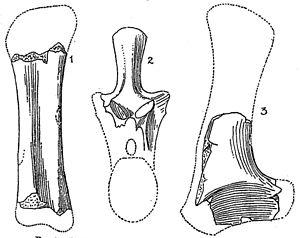
Algoasaurus a été découvert en Afrique du Sud dans la formation de Kirkwood en 1903. C'était un petit dinosaure sauropode apparenté à l'Apatosaurus et à l'Argentinosaurus. Il vivait au cours du Jurassique supérieur au Crétacé inférieur